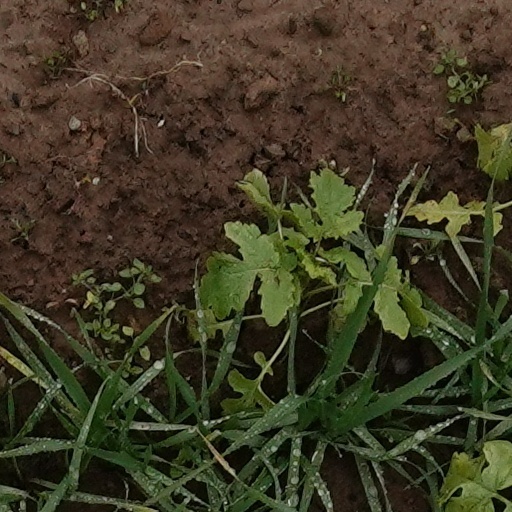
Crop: wheat